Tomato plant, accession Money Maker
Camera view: vertical (180 deg); turntable rotation: 240 degrees
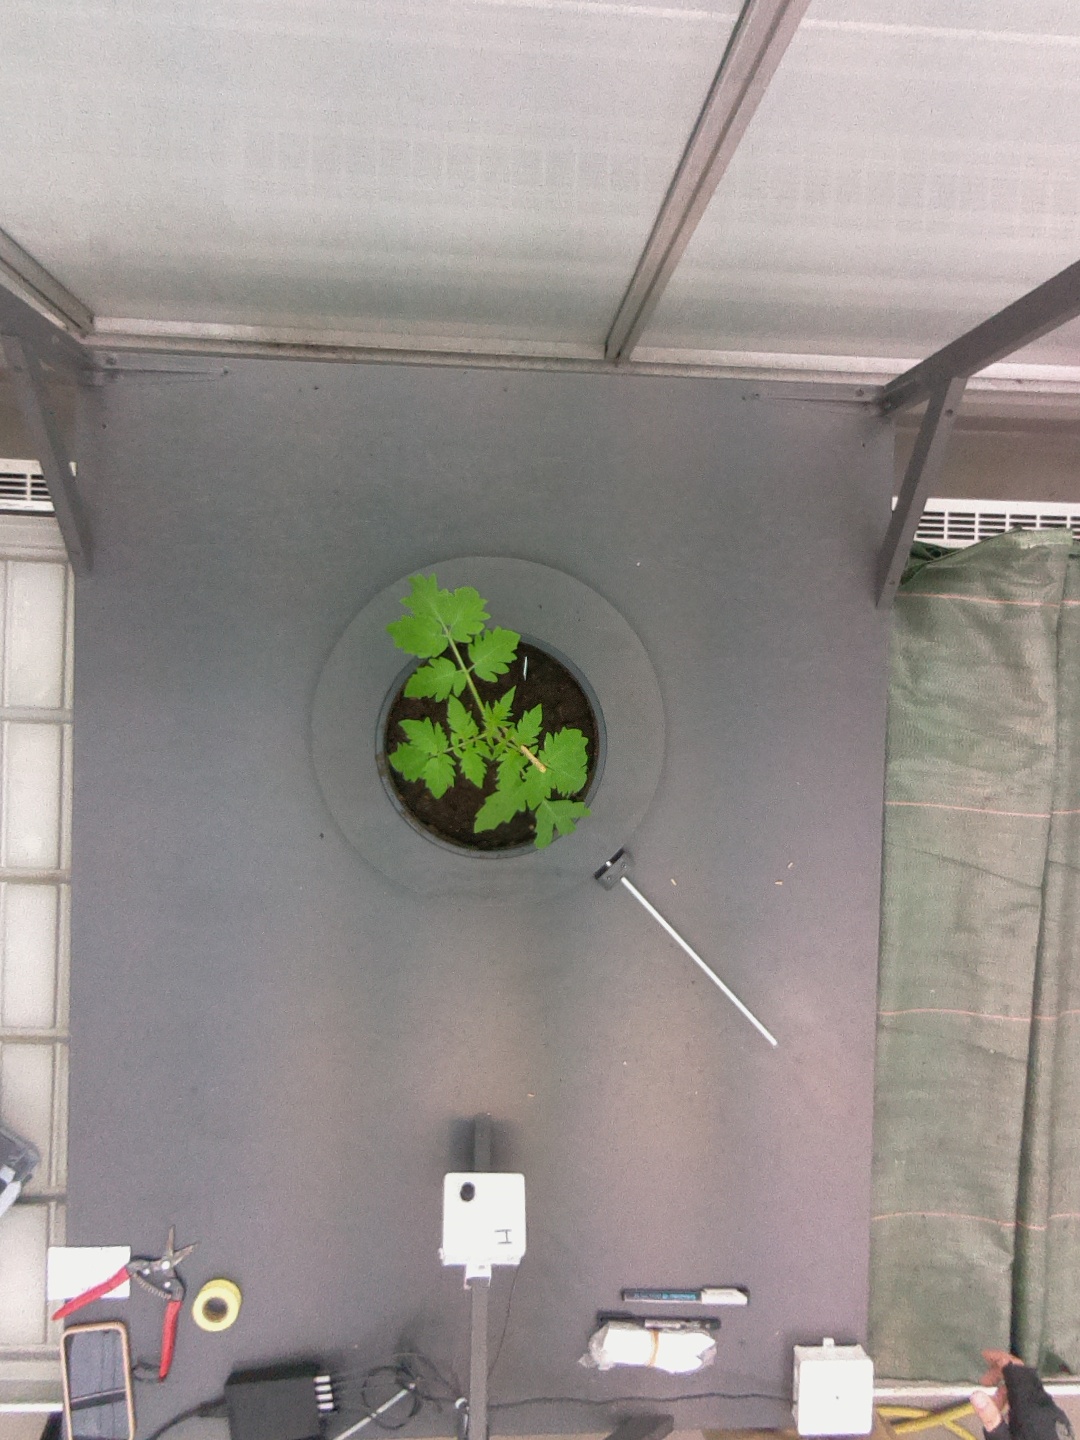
BBCH growth stage 13: 6 of true leaves visible